Grade I listed buildings in Somerset

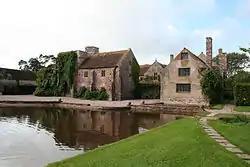
Cothay Manor was built around 1480, and was rated four stars in Simon Jenkins’ ""England's Thousand Best Houses.""

Since the Reformation the 13th-century Hanging Chapel in Langport has been a town hall, courthouse, grammar school, museum, and armoury before becoming a masonic hall in 1891. The house known as The Abbey in Charlton Mackrell takes its name from the site on which it was built, the Chantry Chapel of the Holy Spirit, founded in 1237. Naish Priory, built around 1400 in East Coker, was never a priory, and similarly the Abbey Farm House and Abbey Barn in Yeovil which date from around 1420, have always been in lay-ownership; "abbey" was added to their names in the 19th century. The Burton Pynsent Monument was designed in 1767, by Capability Brown for William Pitt, as a monument to Sir William Pynsent, Bt. King Alfred's Tower, a high, triangular edifice, stands near Egbert's stone, where it is believed that Alfred the Great, King of Wessex, rallied the Saxons in May 878 before the Battle of Ethandun. The towers funder, Henry Hoare, planned for it to commemorate the end of the Seven Years' War against France and the accession of King George III.